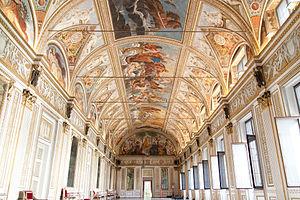
Carlo Farina, né vers 1600 à Mantoue et mort fin juillet 1639 à Vienne, est un violoniste et compositeur italien précurseur de la musique baroque.